Battle of Nitzanim

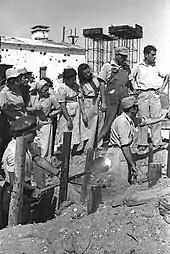
Givati troops in Nitzanim

Kibbutz Nitzanim, founded in 1943, was an isolated Israeli village on the coastal plain, enclosed by the Arab localities of Isdud in the north, Majdal in the south, and Julis and Beit Daras in the east. It was drawn inside the Arab state in the defunct United Nations Partition Plan for Palestine. As such, Nitzanim was isolated after December 31, 1947. It was attacked many times in the first six months of the 1947–1948 Civil War in Mandatory Palestine by local irregulars. The Jewish defenders used old Italian World War I rifles and managed to repel the attacks. In March 1948, Haganah forces from the headquarters in Be'er Tuvia broke through to the village, but on the way back were ambushed and the Haganah commander of Nitzanim, Shlomo Rubinstein, was killed in action. On March 26 and April 20, organized Arab attacks took place, and were repelled by the villagers. The Nitzanim collective was located 700 meters west of the coastal road. Its expanse, 800m long and 400m wide, did not allow for the formation of a second line of defense. The farmstead buildings were mostly built in a ravine surrounded by hills from all sides. To the north lied the "graveyard ridge", a convenient location for observations. Near it lay a wadi crater stretching west and allowing a convenient advance toward the farmstead from the north. To the east, the farmstead bordered a destroyed British camp, which allowed for an enemy advance right up to the farmstead fence. About two kilometers to the northeast was Hill 69, a position commanding the entire surrounding area.